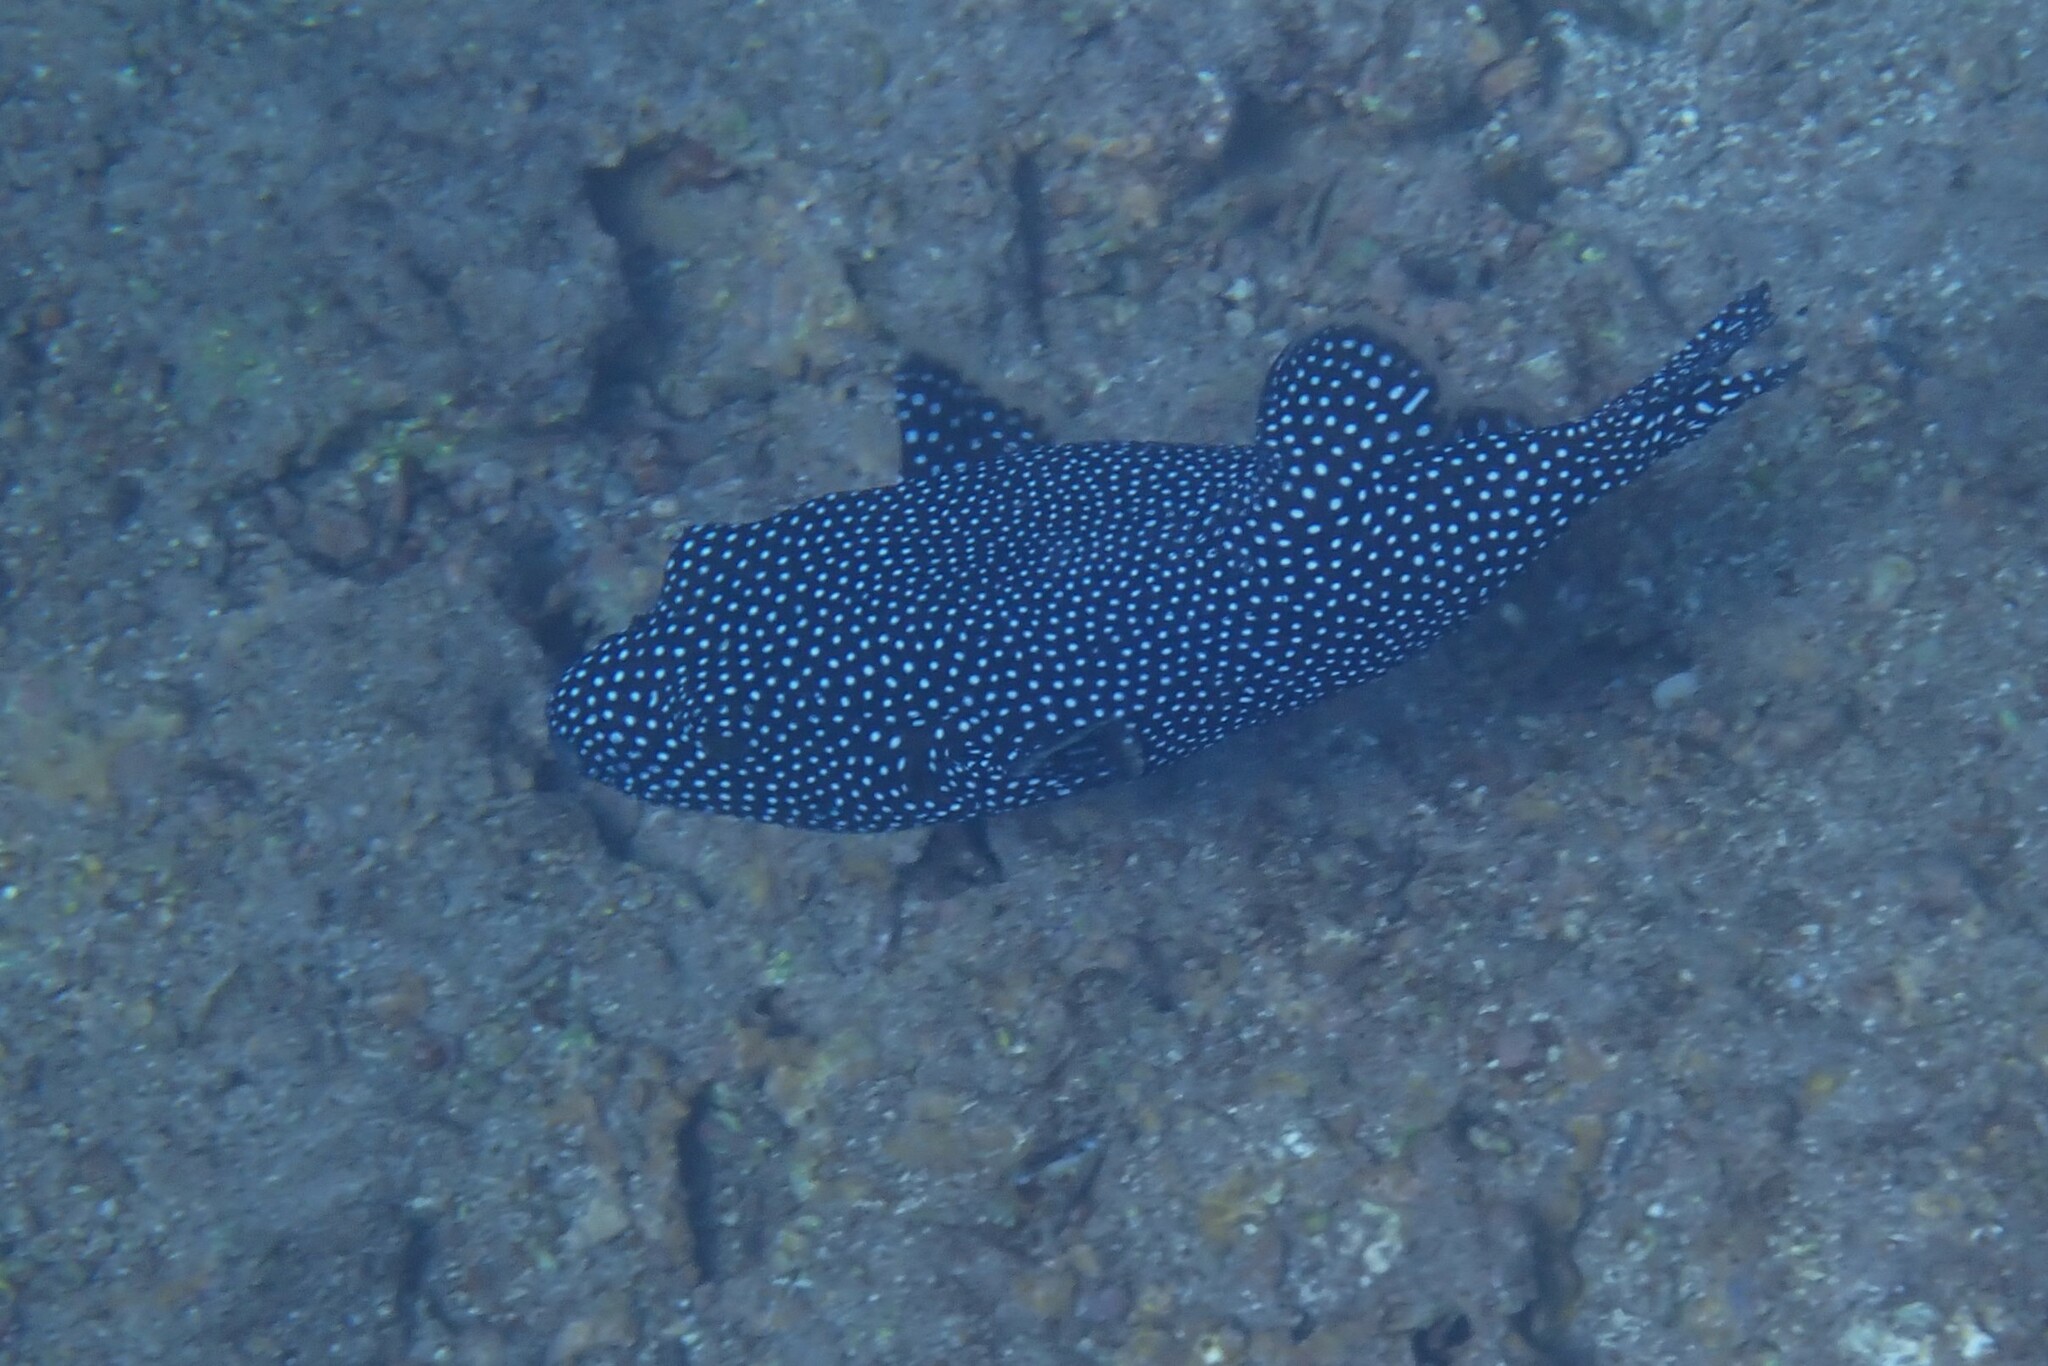
Arothron meleagris (Guineafowl Puffer)